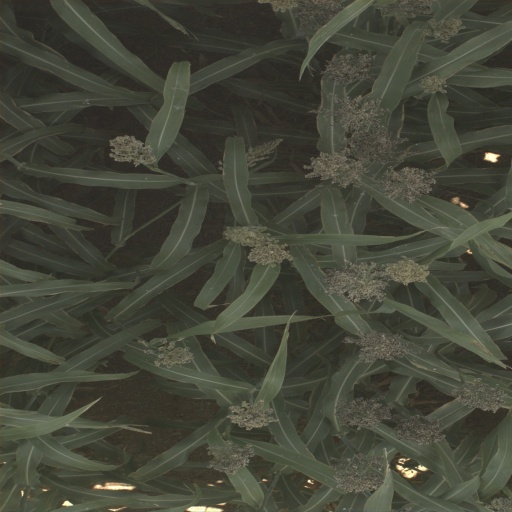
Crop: sorghum